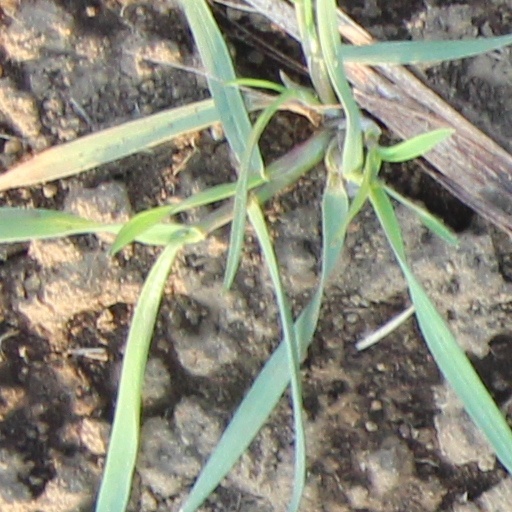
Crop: wheat